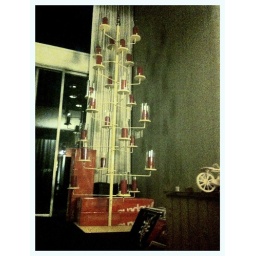
under the van keppel &amp;amp; green xmas tree are a bunch of sunday's for xmas!